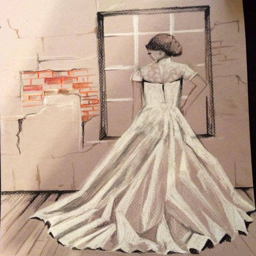
it 's all about the dress